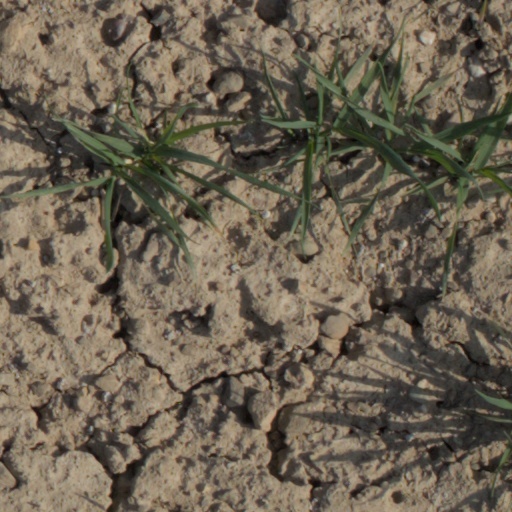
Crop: wheat